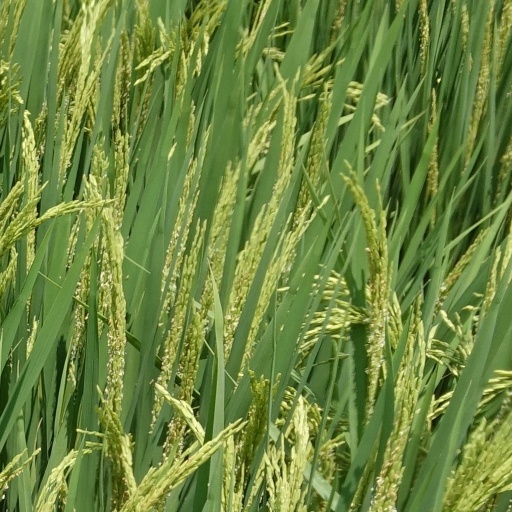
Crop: rice